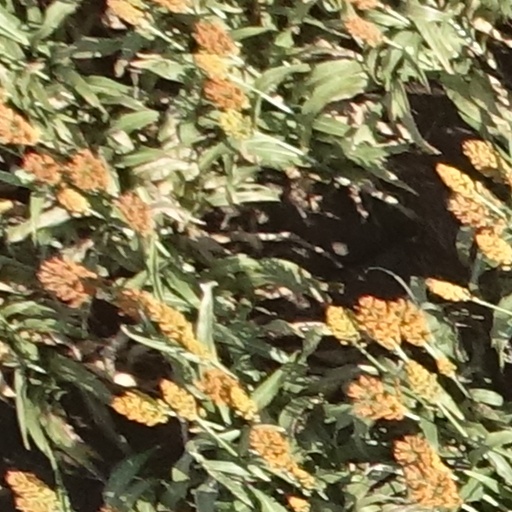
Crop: sorghum